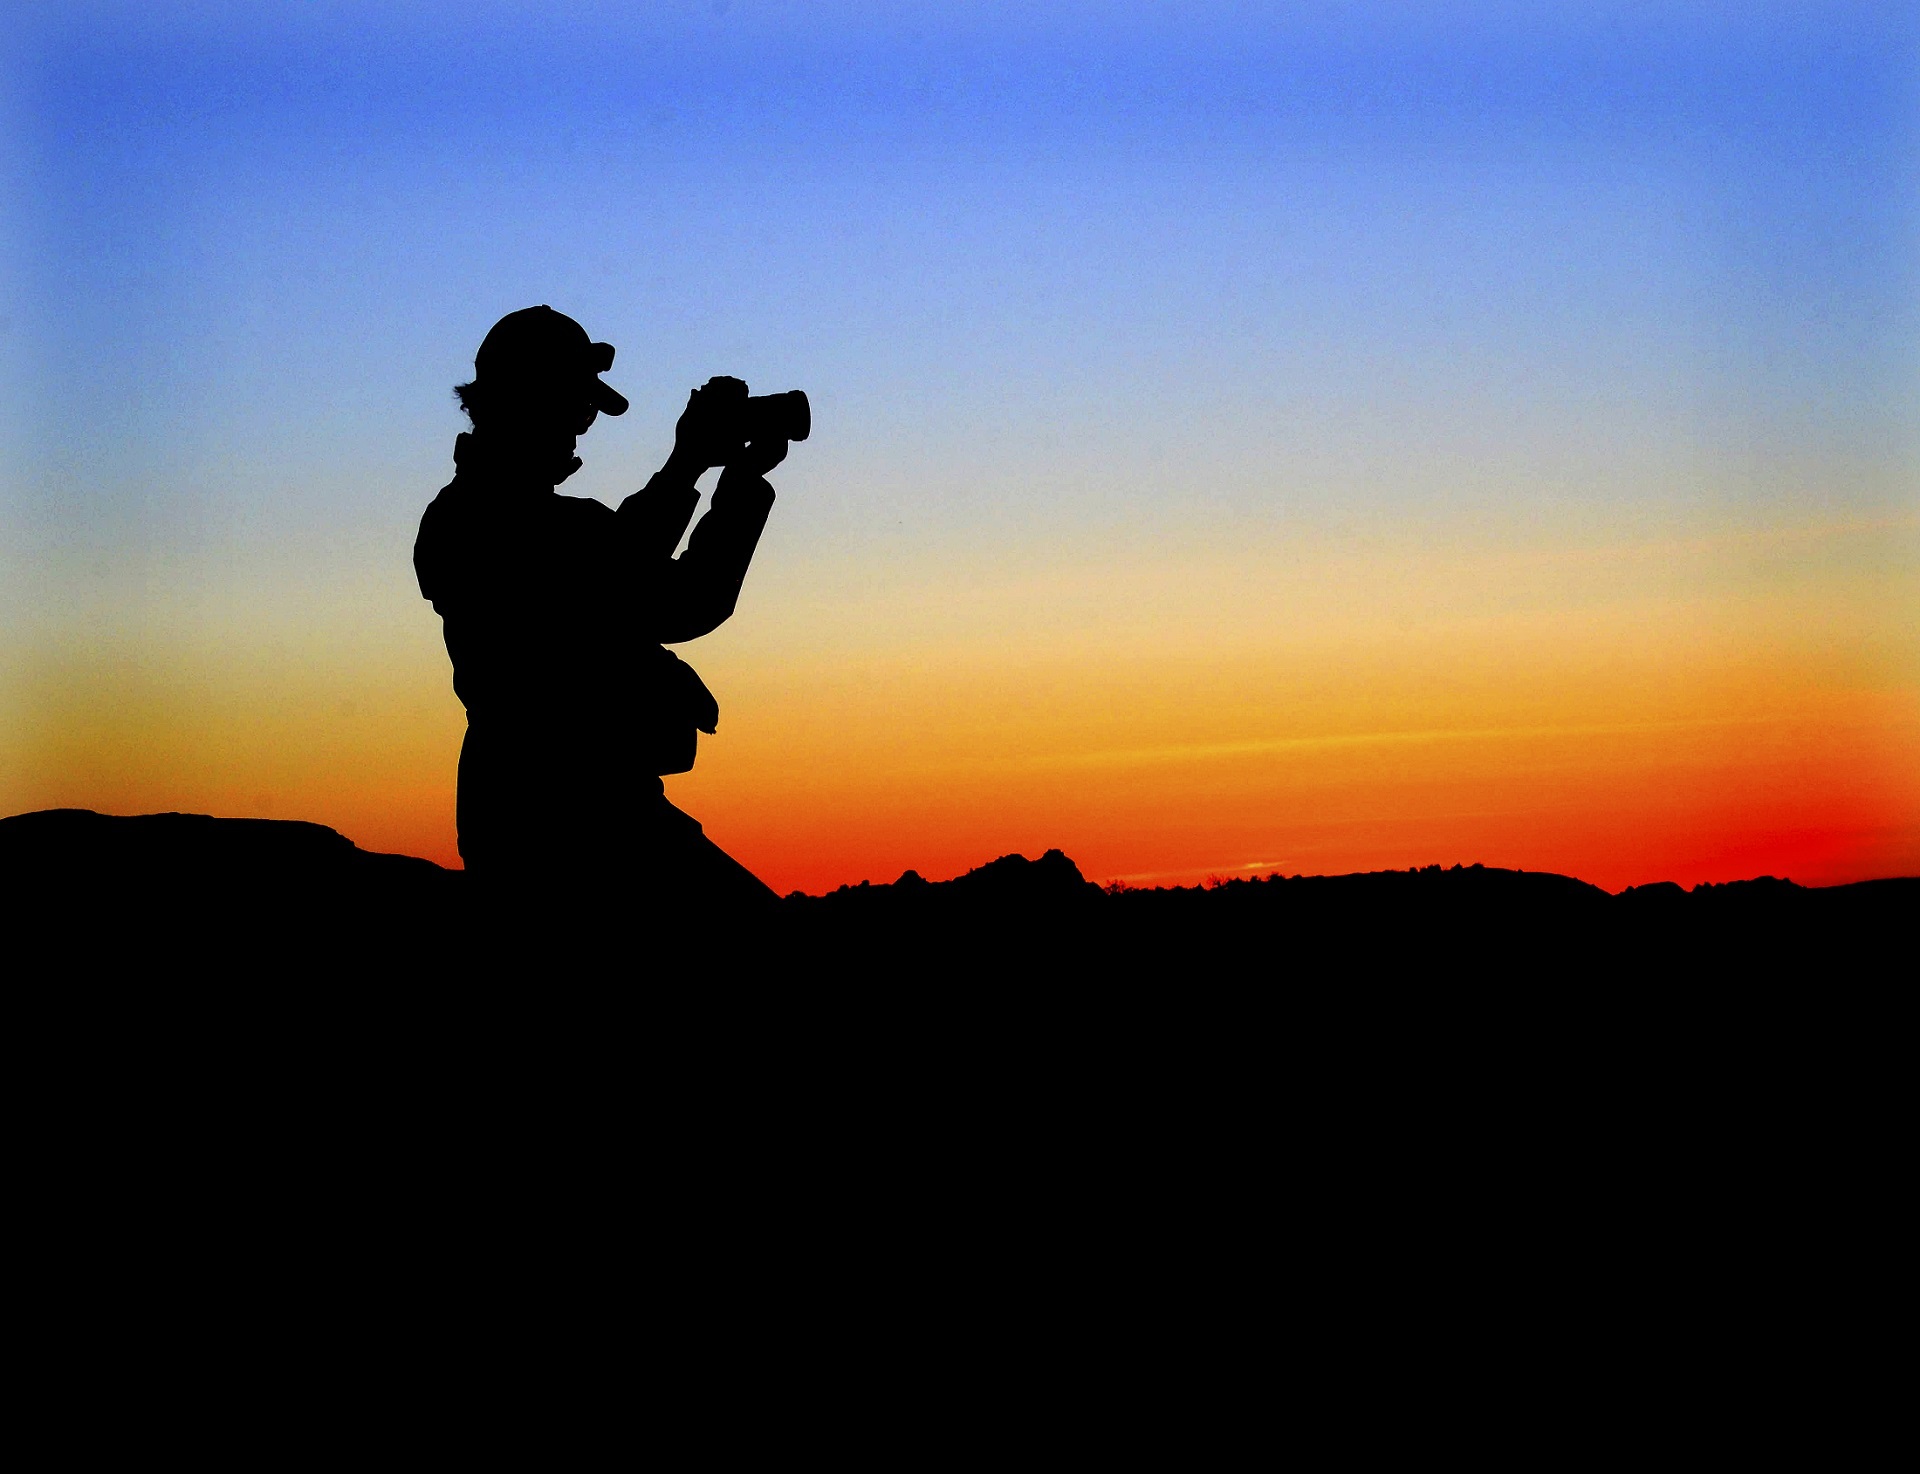
nature, horizon, silhouette, person, sky, sunrise, sunset, camera, photographer, sunlight, morning, dawn, profile, dusk, evening, orange, equipment, blue, colorful, outdoors